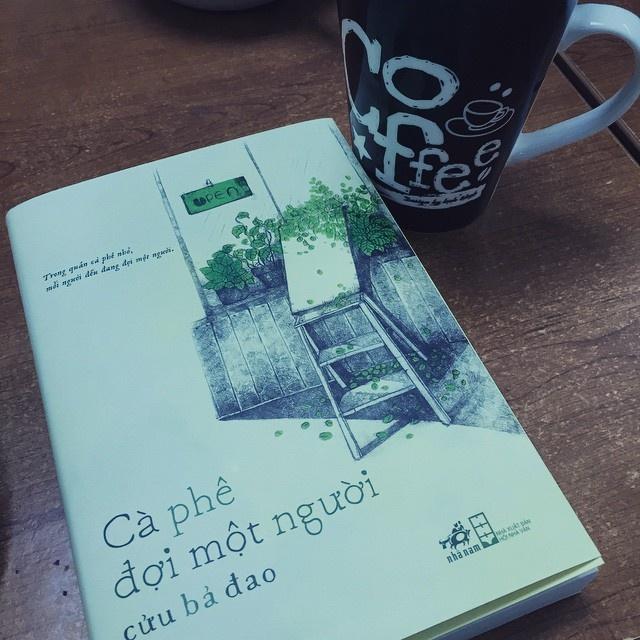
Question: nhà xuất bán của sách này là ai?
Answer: là nhà xuất bản hội nhà văn